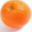
Label: orange